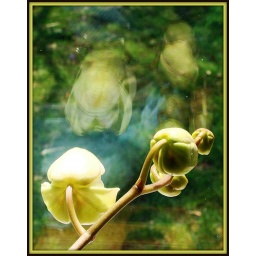
my flower is reflecting in my family room window